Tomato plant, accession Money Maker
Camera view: bottom (45 deg); turntable rotation: 330 degrees
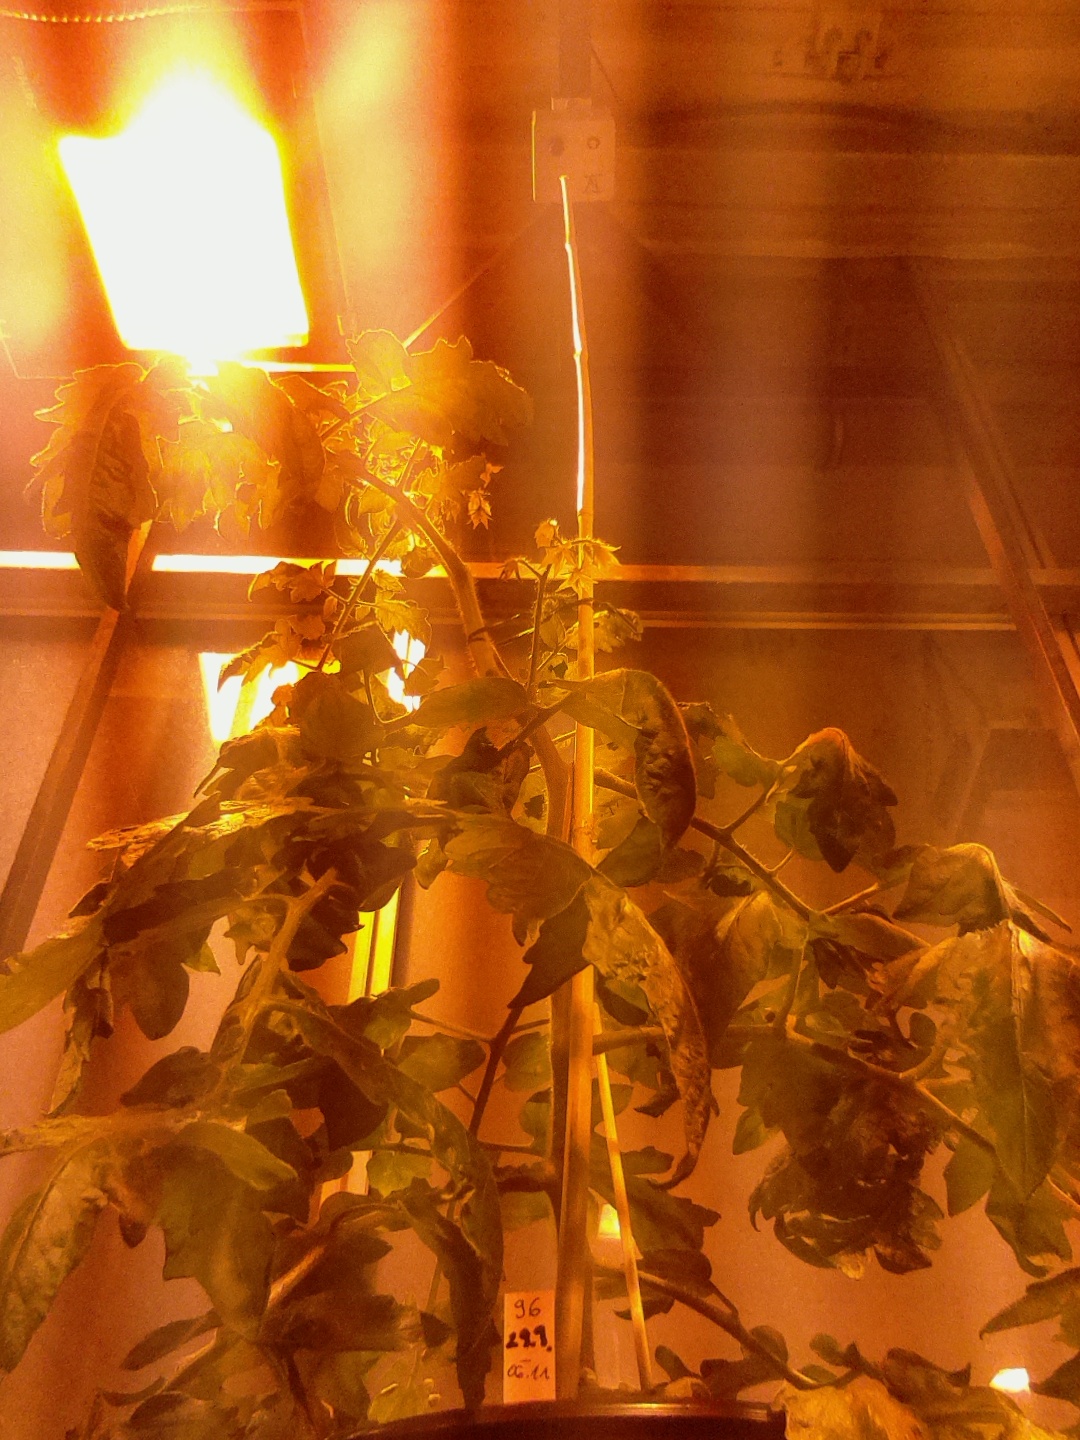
BBCH growth stage 68: Full flowering, 80%-90% of flowers open, more petals falling